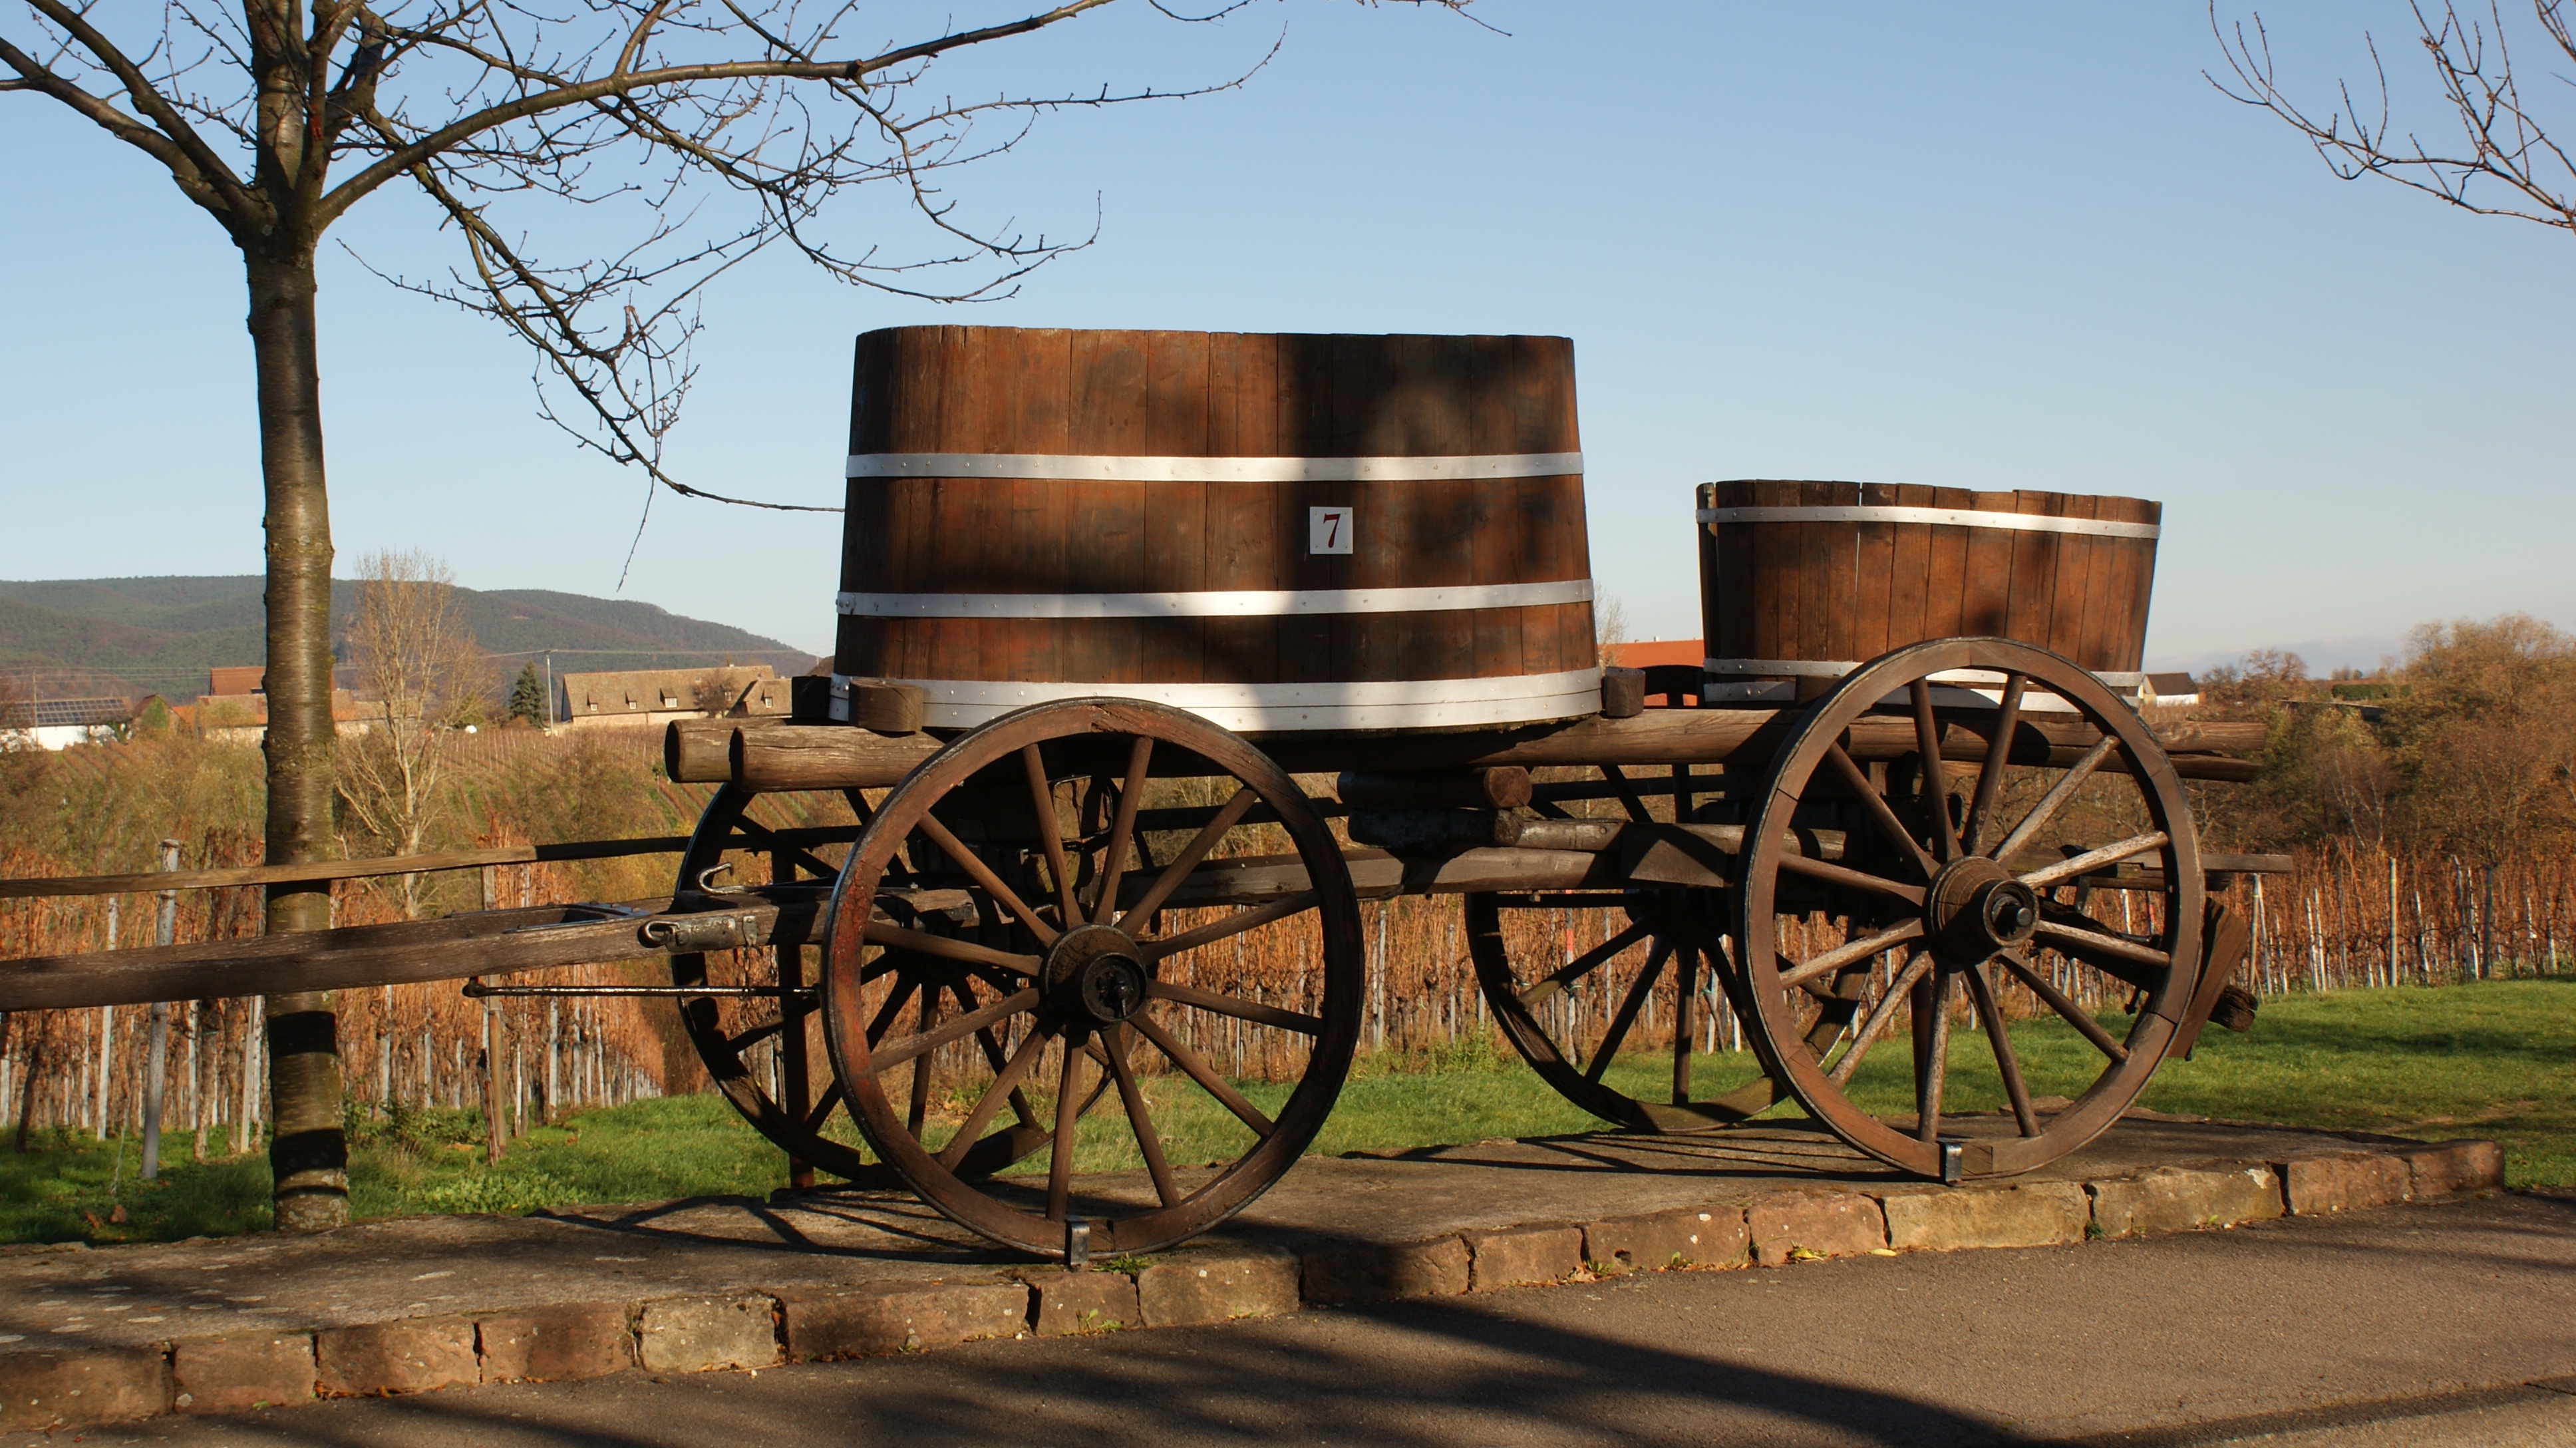
wood, vineyard, wheel, transport, vehicle, carriage, steam engine, tourist attraction, palatinate, wingert, horse and buggy, southern wine route